Dąbrówka Królewska

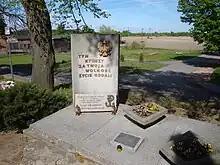
Grave of 87 Polish soldiers fallen during the German invasion of Poland in 1939

Dąbrówka Królewska is a village in the administrative district of Gmina Gruta, within Grudziądz County, Kuyavian-Pomeranian Voivodeship, in north-central Poland. It lies approximately north of Gruta, east of Grudziądz, and north of Toruń. It is located in the Chełmno Land in the historic region of Pomerania.